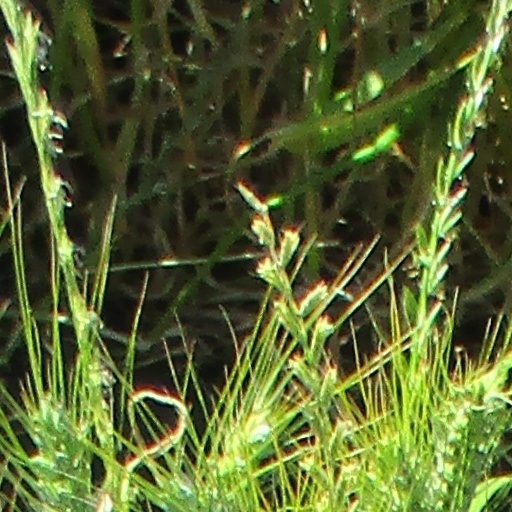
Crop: wheat